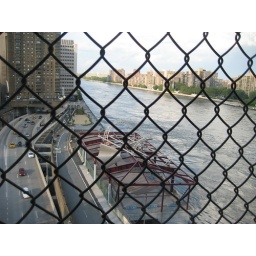
Walking over the 59th street bridge august082008